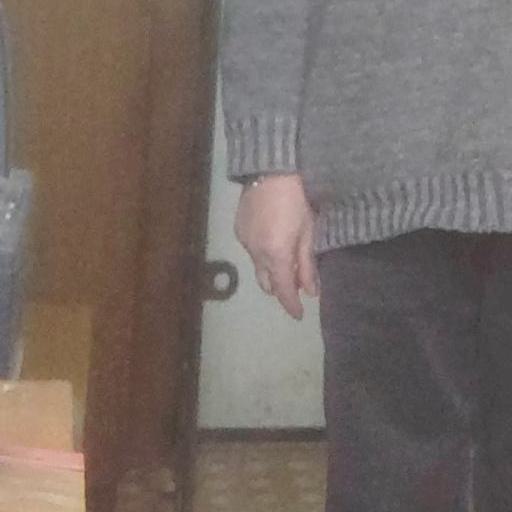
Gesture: no_gesture